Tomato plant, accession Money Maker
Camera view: vertical (180 deg); turntable rotation: 60 degrees
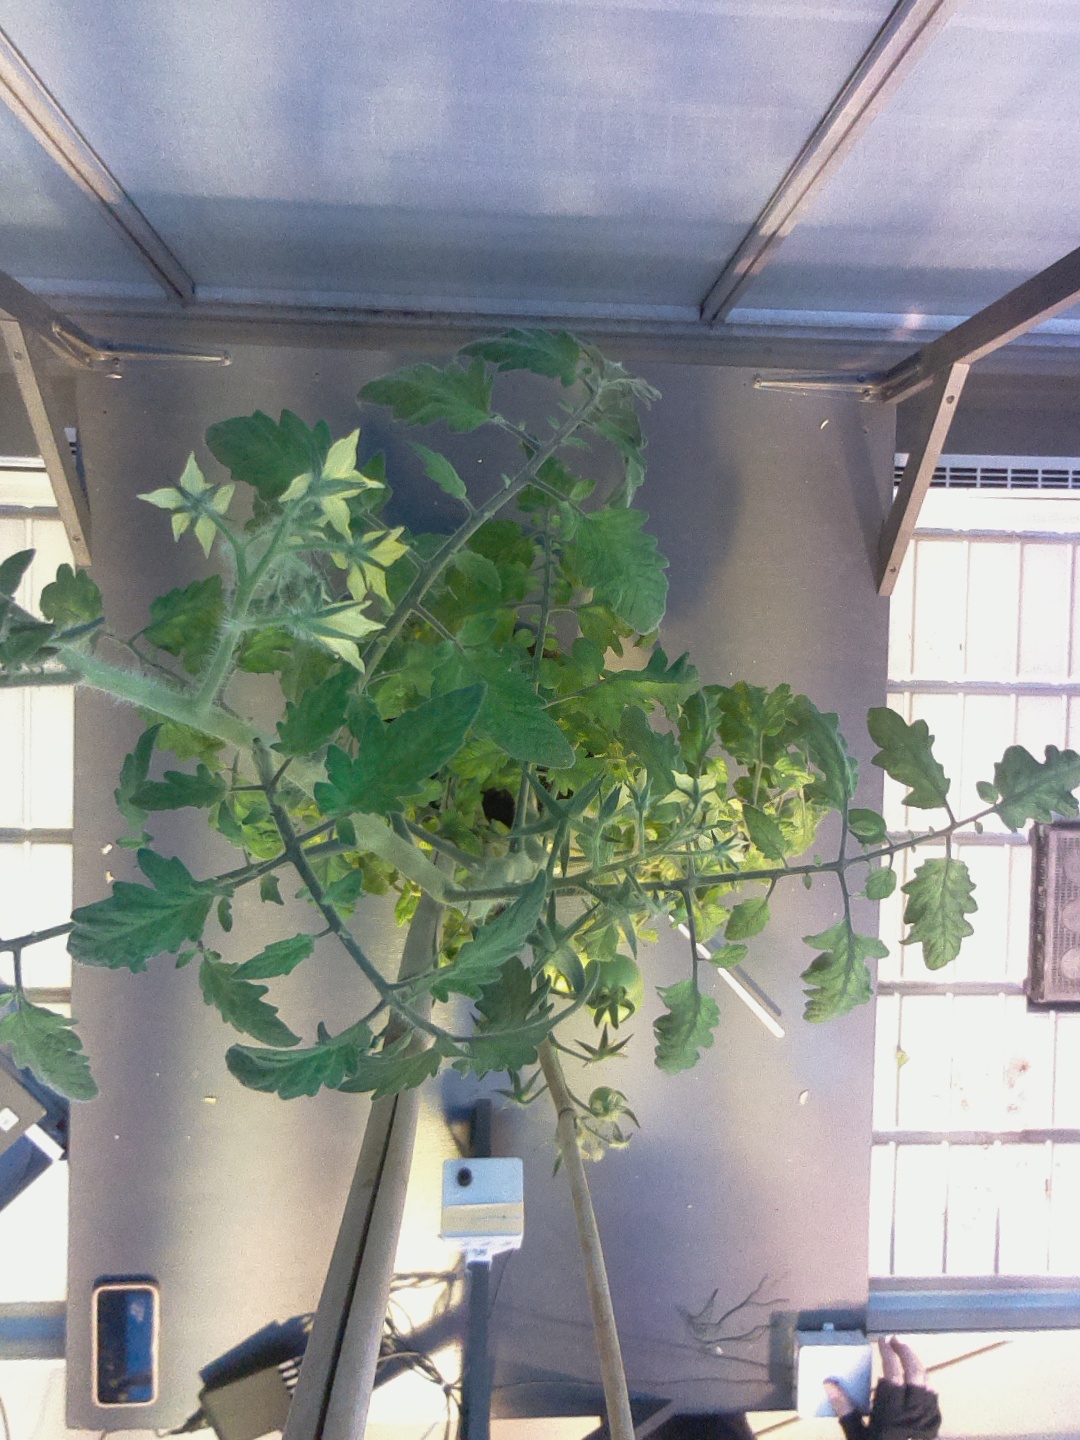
BBCH growth stage 75: 50%-60% of final fruit size